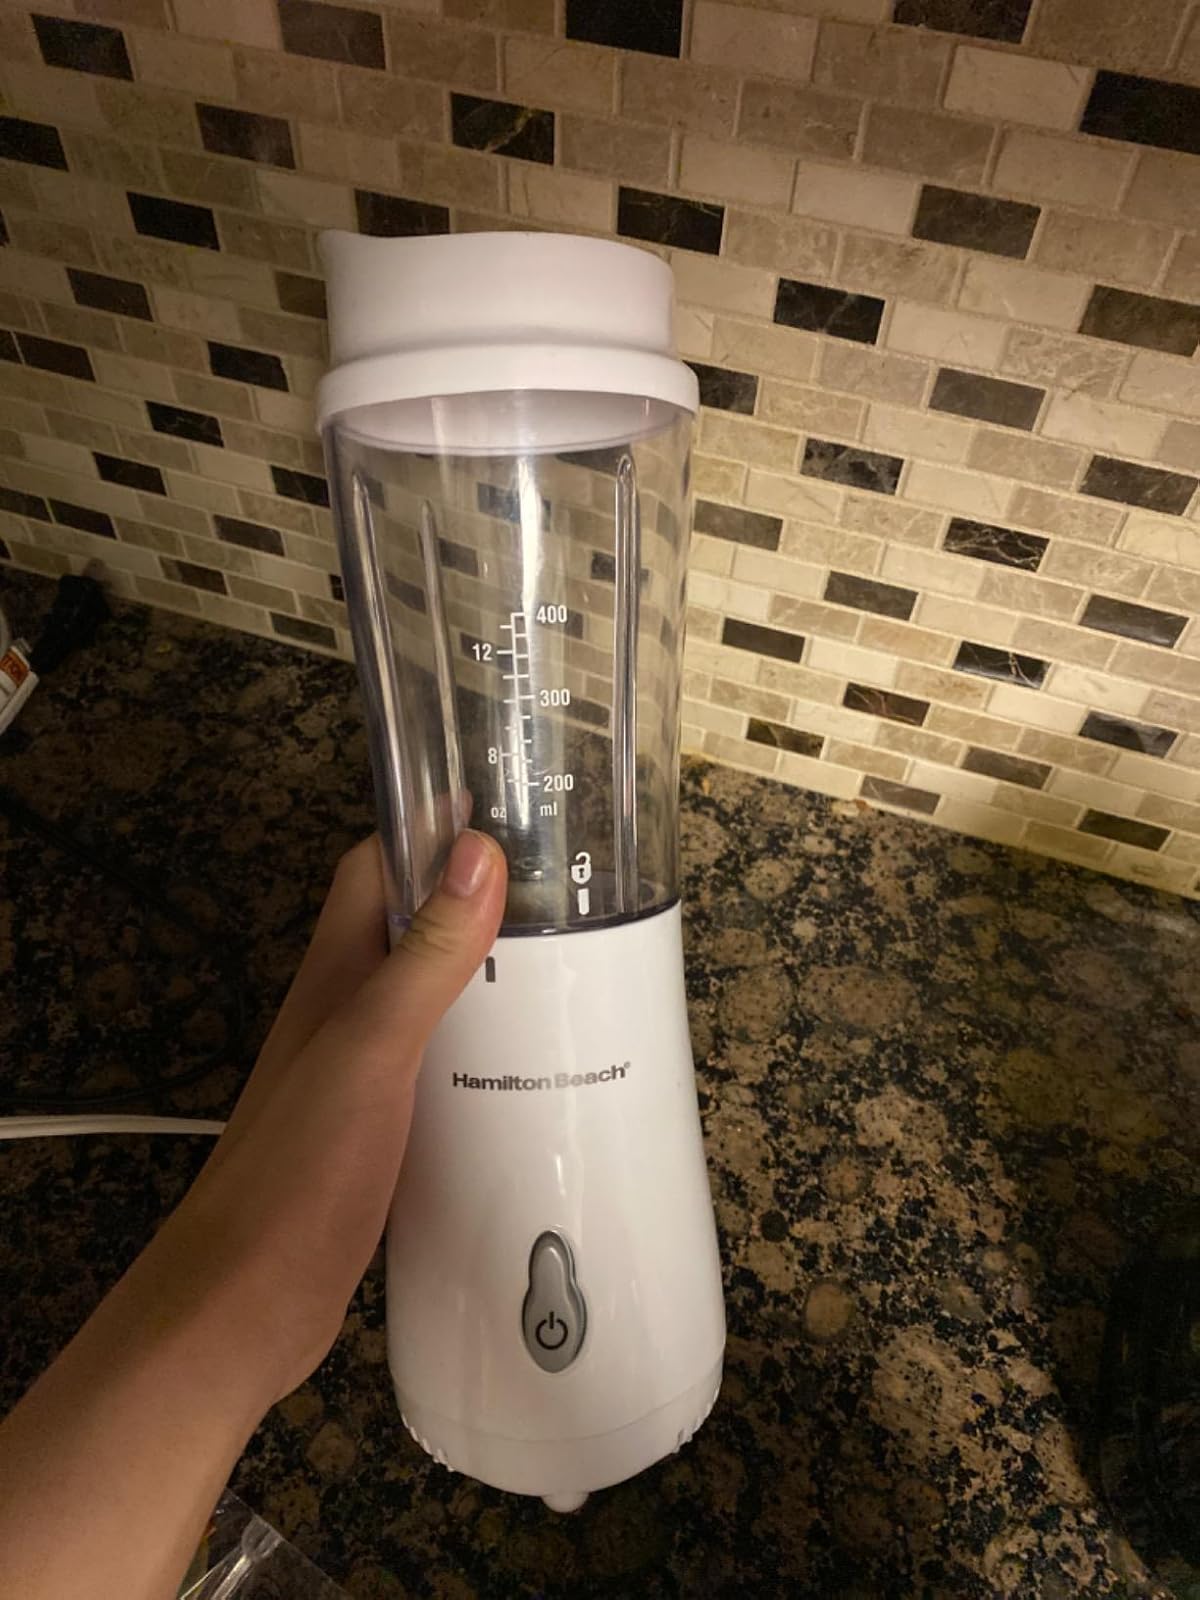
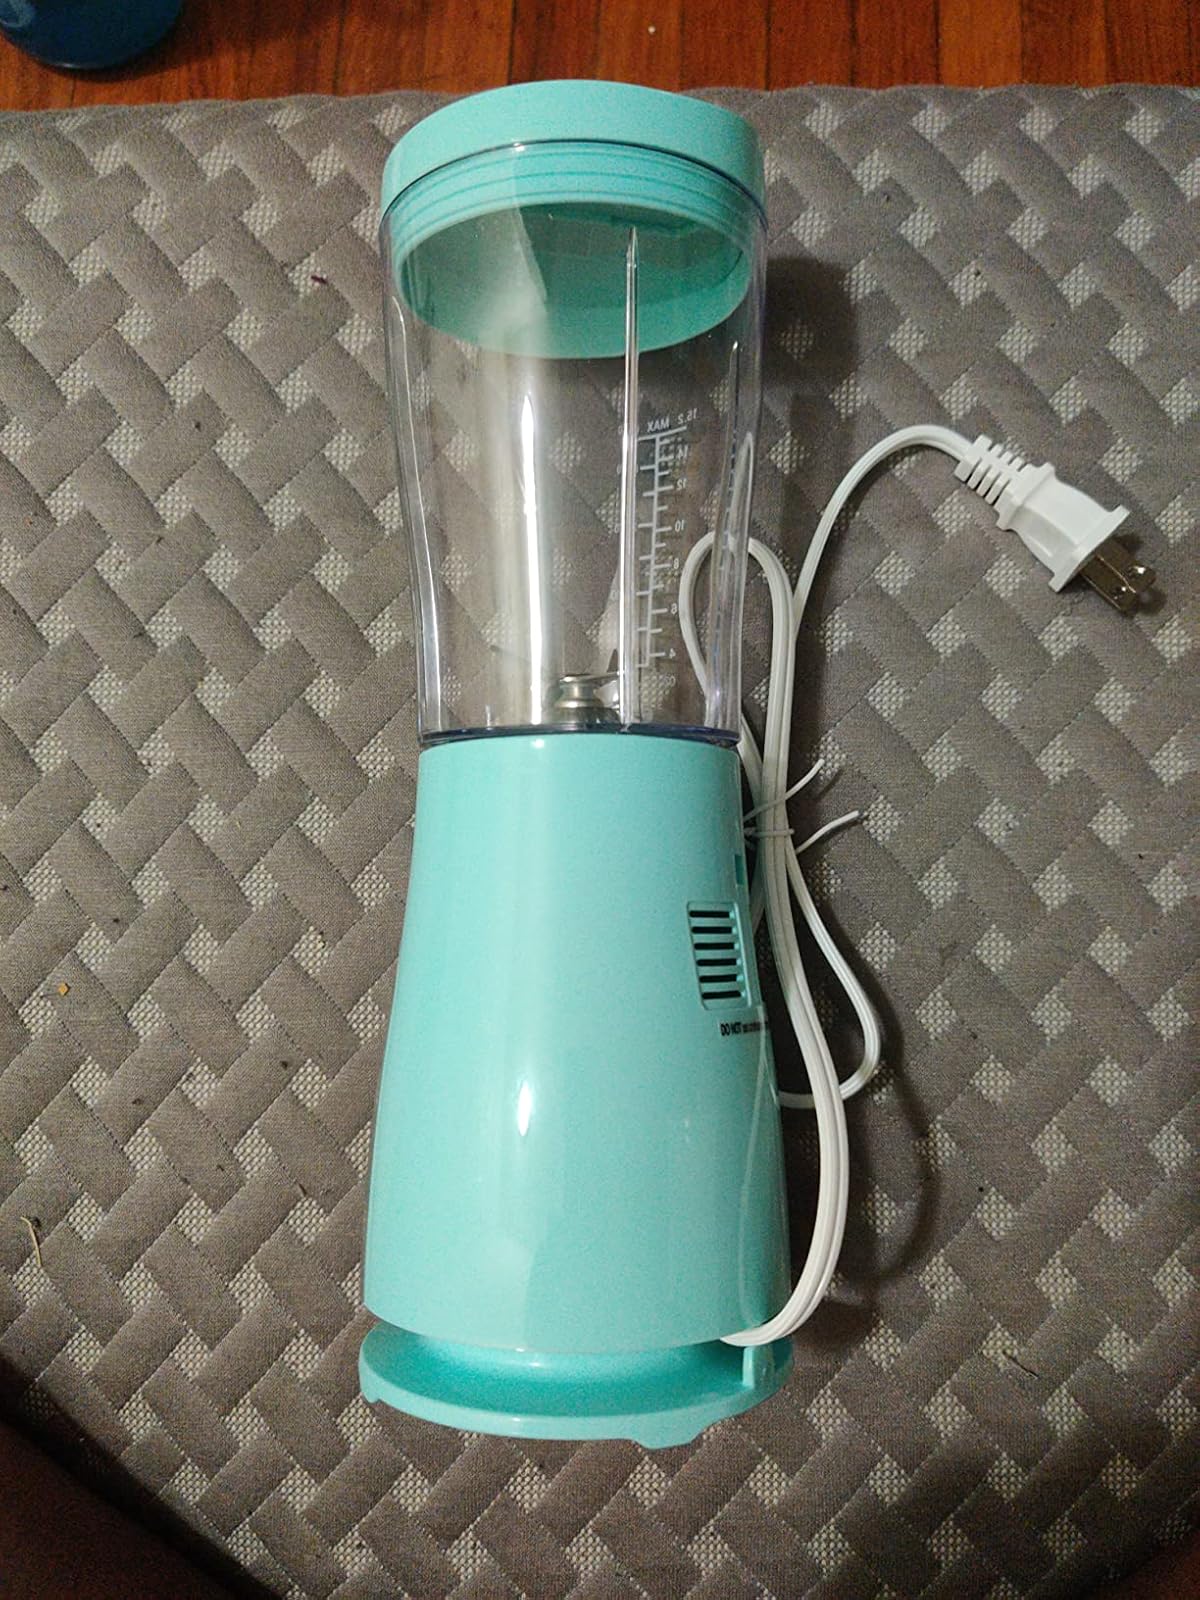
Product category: items_blender
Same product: no